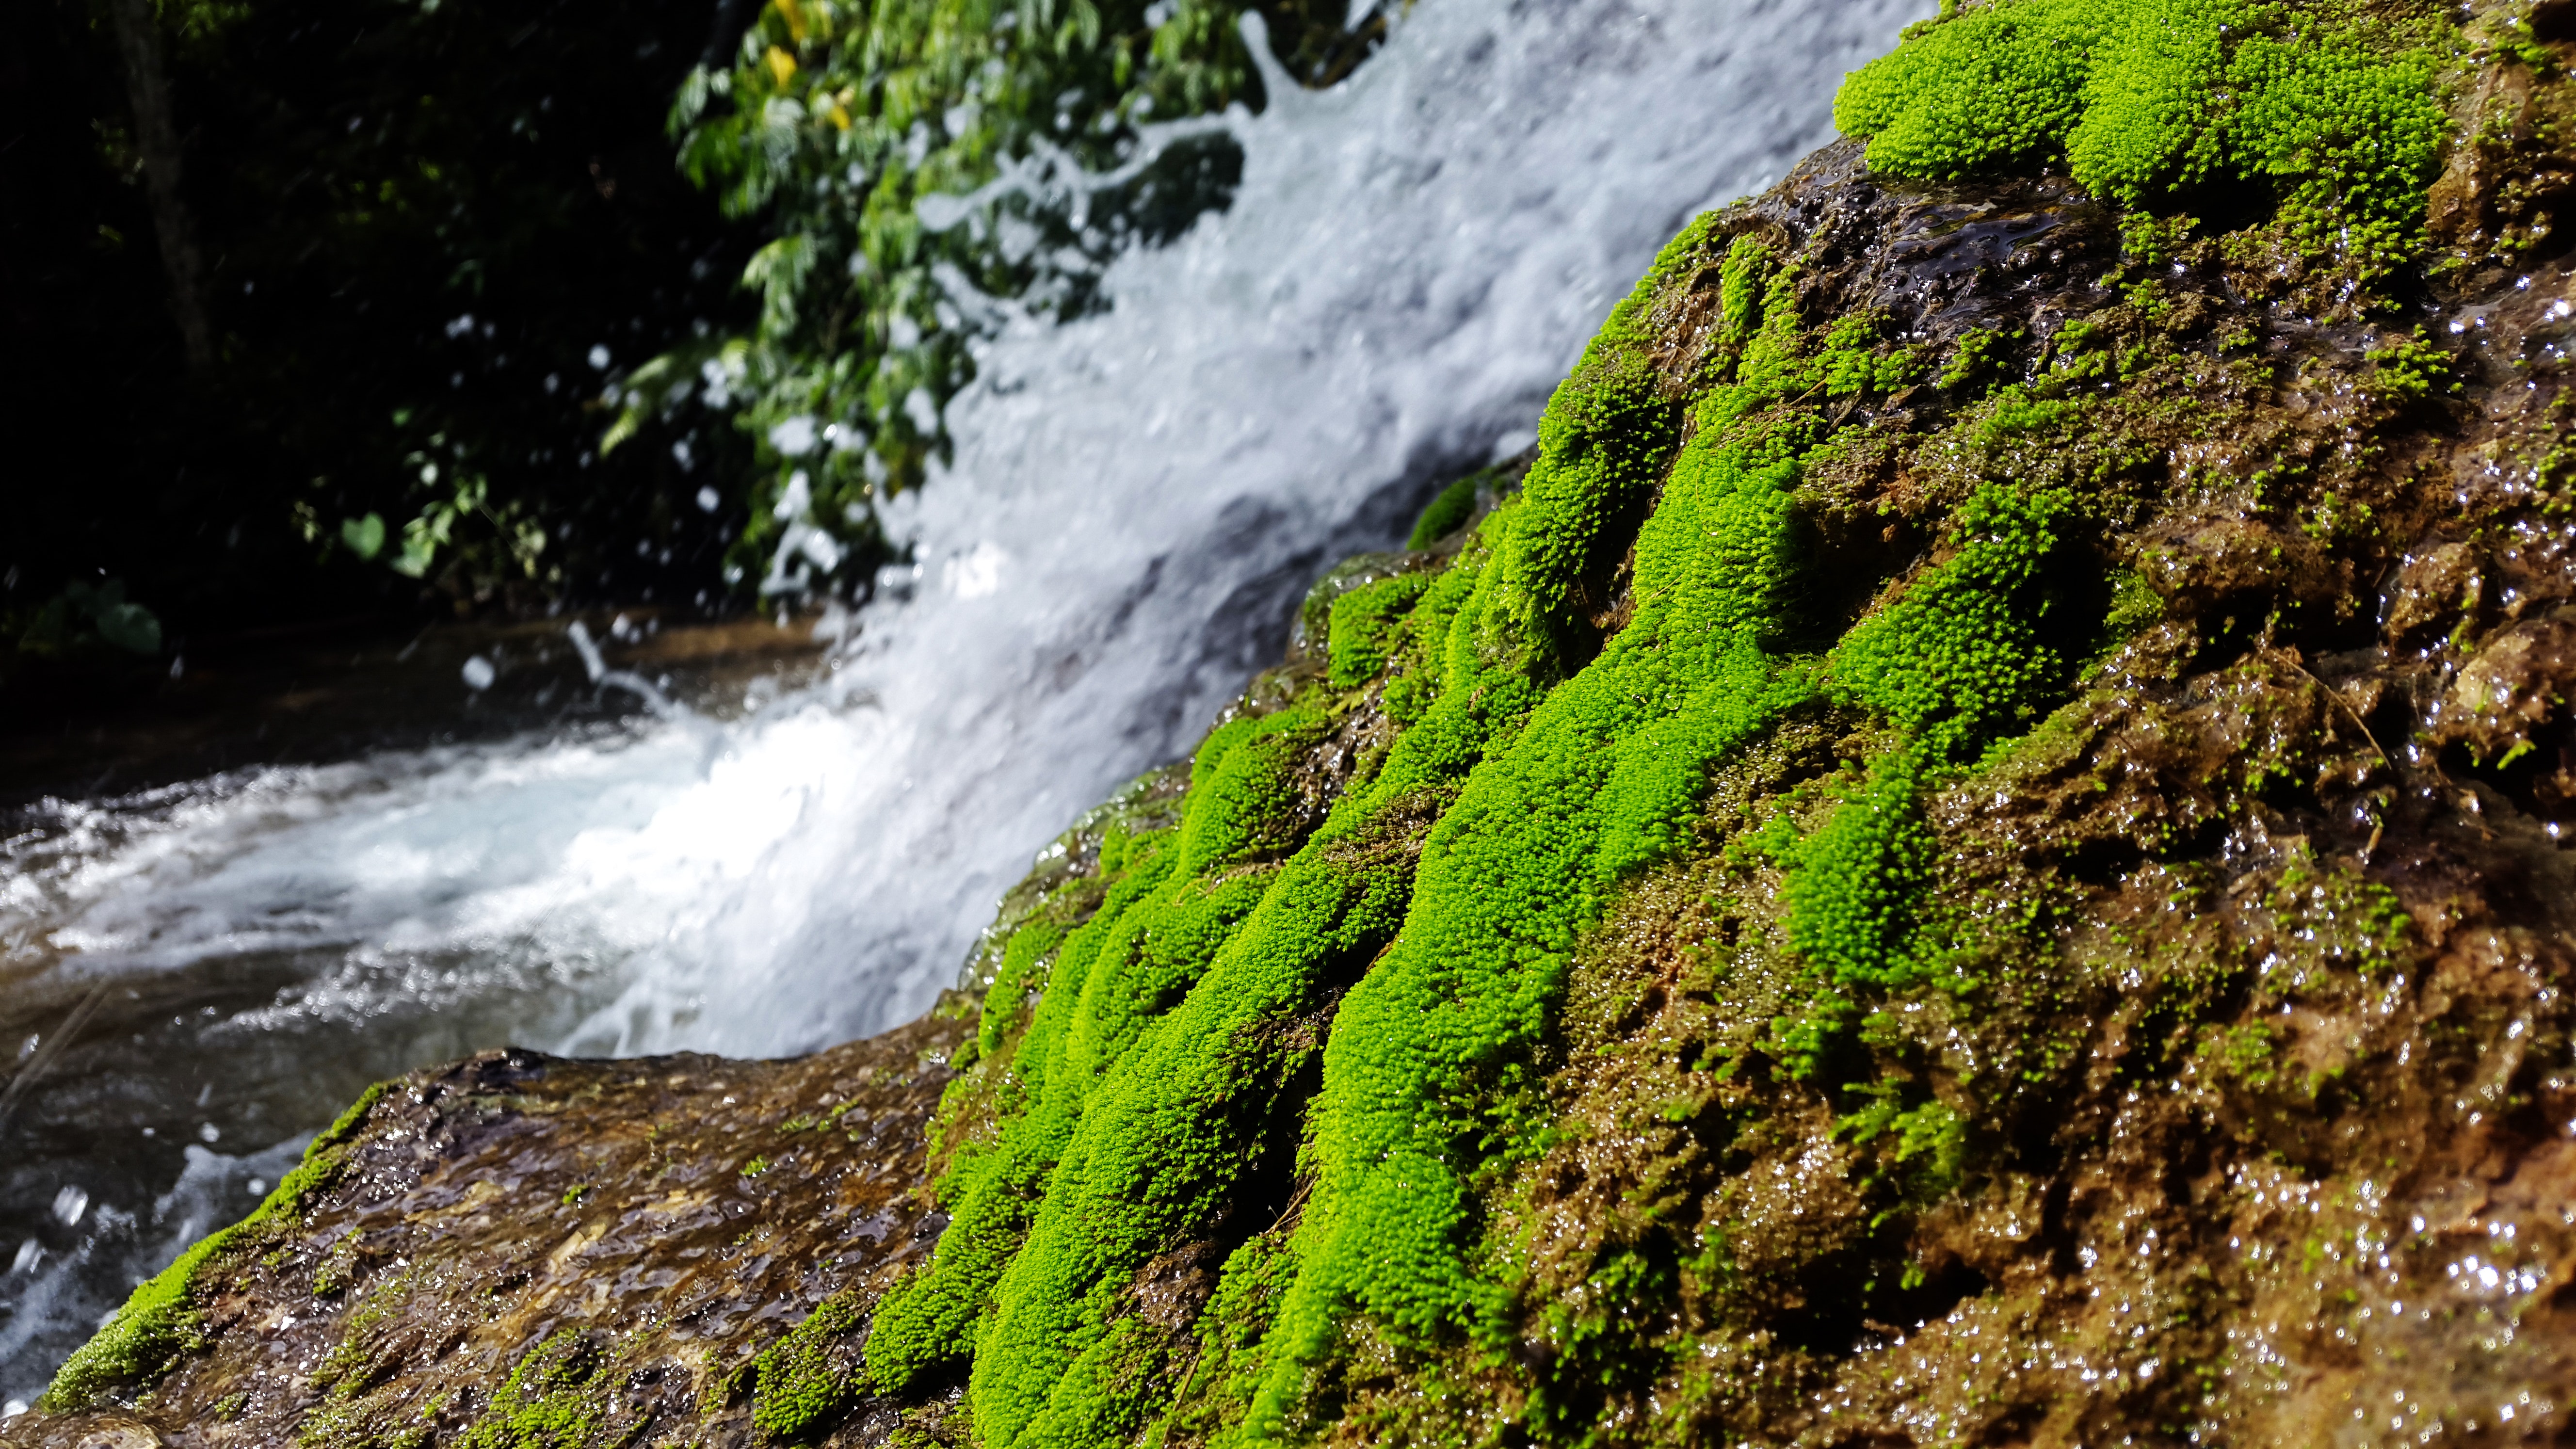
water resources, nature, body of water, water, natural landscape, waterfall, vegetation, watercourse, nature reserve, green, stream, moss, non vascular land plant, wilderness, hill station, rainforest, rock, state park, river, plant, landscape, water feature, vascular plant, forest, jungle, old growth forest, rapid, geology, ravine, valdivian temperate rain forest, photography, formation, algae, chute, green algae, creek, spring